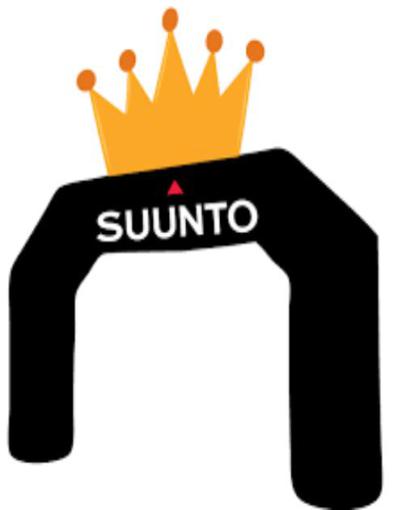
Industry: Clothes